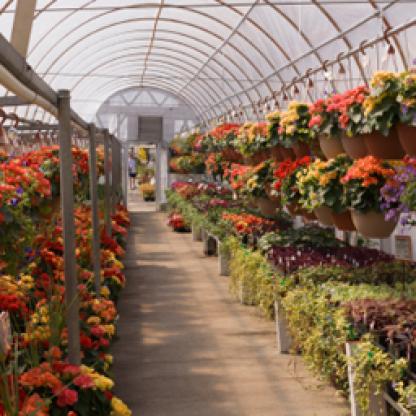
Scene: Indoor